Esther Fischer-Homberger

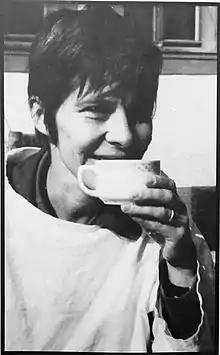
Prof. Dr. Esther Fischer-Homberger

Esther Fischer-Homberger (15 May 1940 – 21 March 2019) was a Swiss psychiatrist and medical historian. Her research focused on the history of psychiatry, psychosomatics and forensic medicine as well as the medical history of women.